1911 Grand Rapids furniture workers' strike

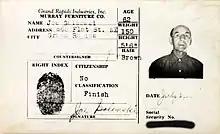
A card used to identify a Grand Rapids furniture worker

The furniture industry was instrumental in developing Grand Rapids, with the 1876 World’s Fair in Philadelphia boosting the city's furniture craftsmanship into the national spotlight and proving an opportunity for Grand Rapids to rebound from the Panic of 1873 economic crisis. The furniture industry in the city then began to grow significantly; in 1870 there were eight factories employing 280 workers and by the time of the strike, the Old National Bank wrote that about 8,500 were employed by forty-seven factories.